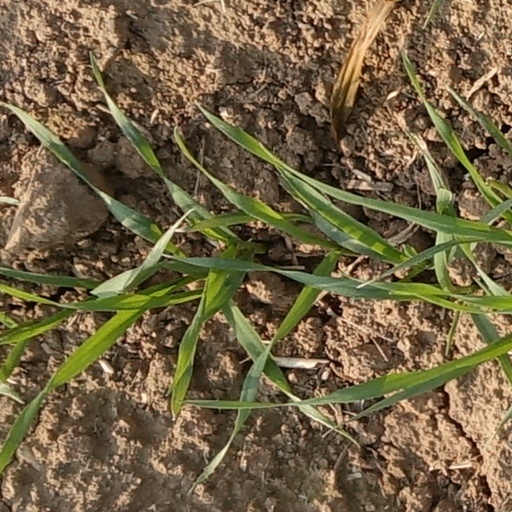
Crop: wheat